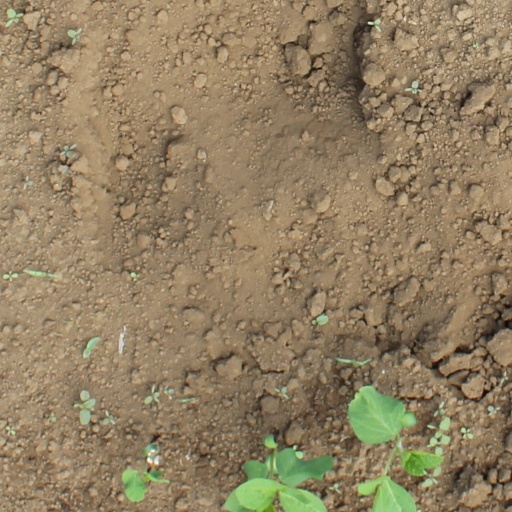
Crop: soybean